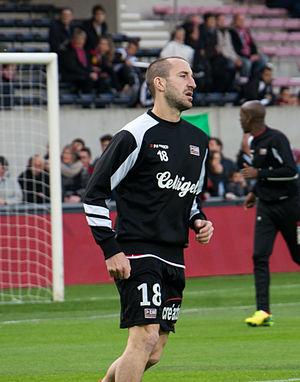
Guingamp - Toulouse 10 juin 2014
Lionel Mathis, né le 4 octobre 1981 à Montreuil, est un ex-footballeur français qui évoluait au poste de milieu de terrain. Il est actuellement entraîneur du Stade auxerrois.